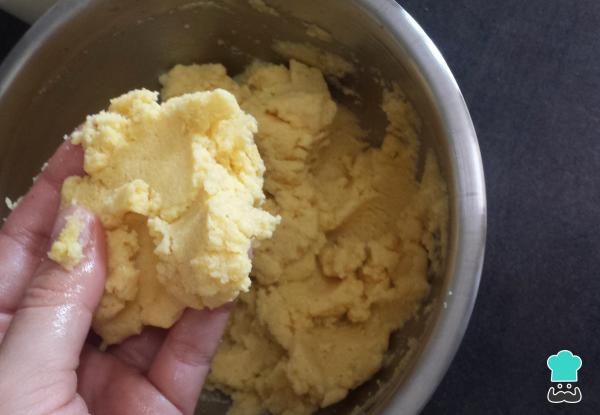
Llegará un momento que tendrás que amasar con las manos, la masa para las arepas de maíz fritas debe quedarte como se ve en la foto.Si te has pasado con la cantidad de harina puedes añadir más agua. Recuerda que la masa queda muy dura las arepas quedarán secas.Truco: Si decides usar el queso parmesano, puedes añadirlo a la masa en este paso